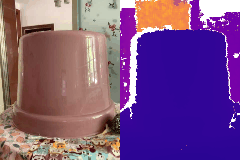
Label: chair